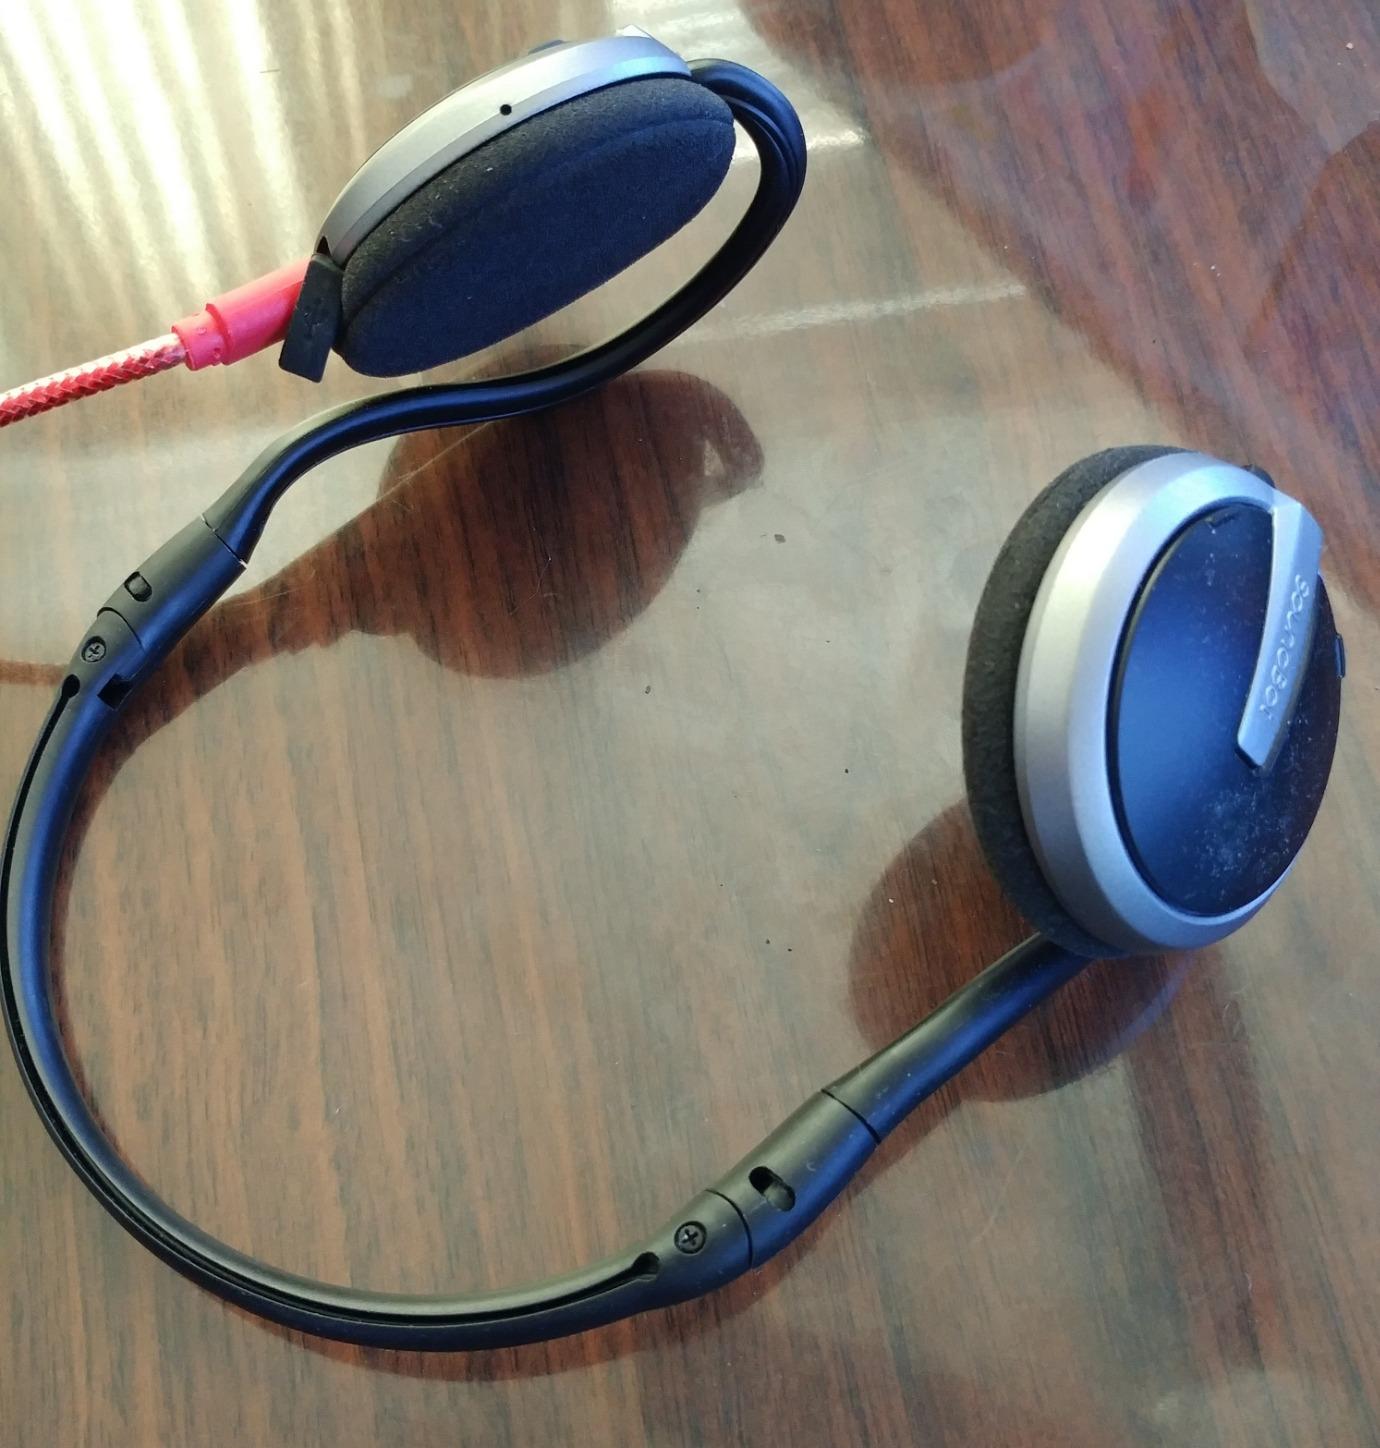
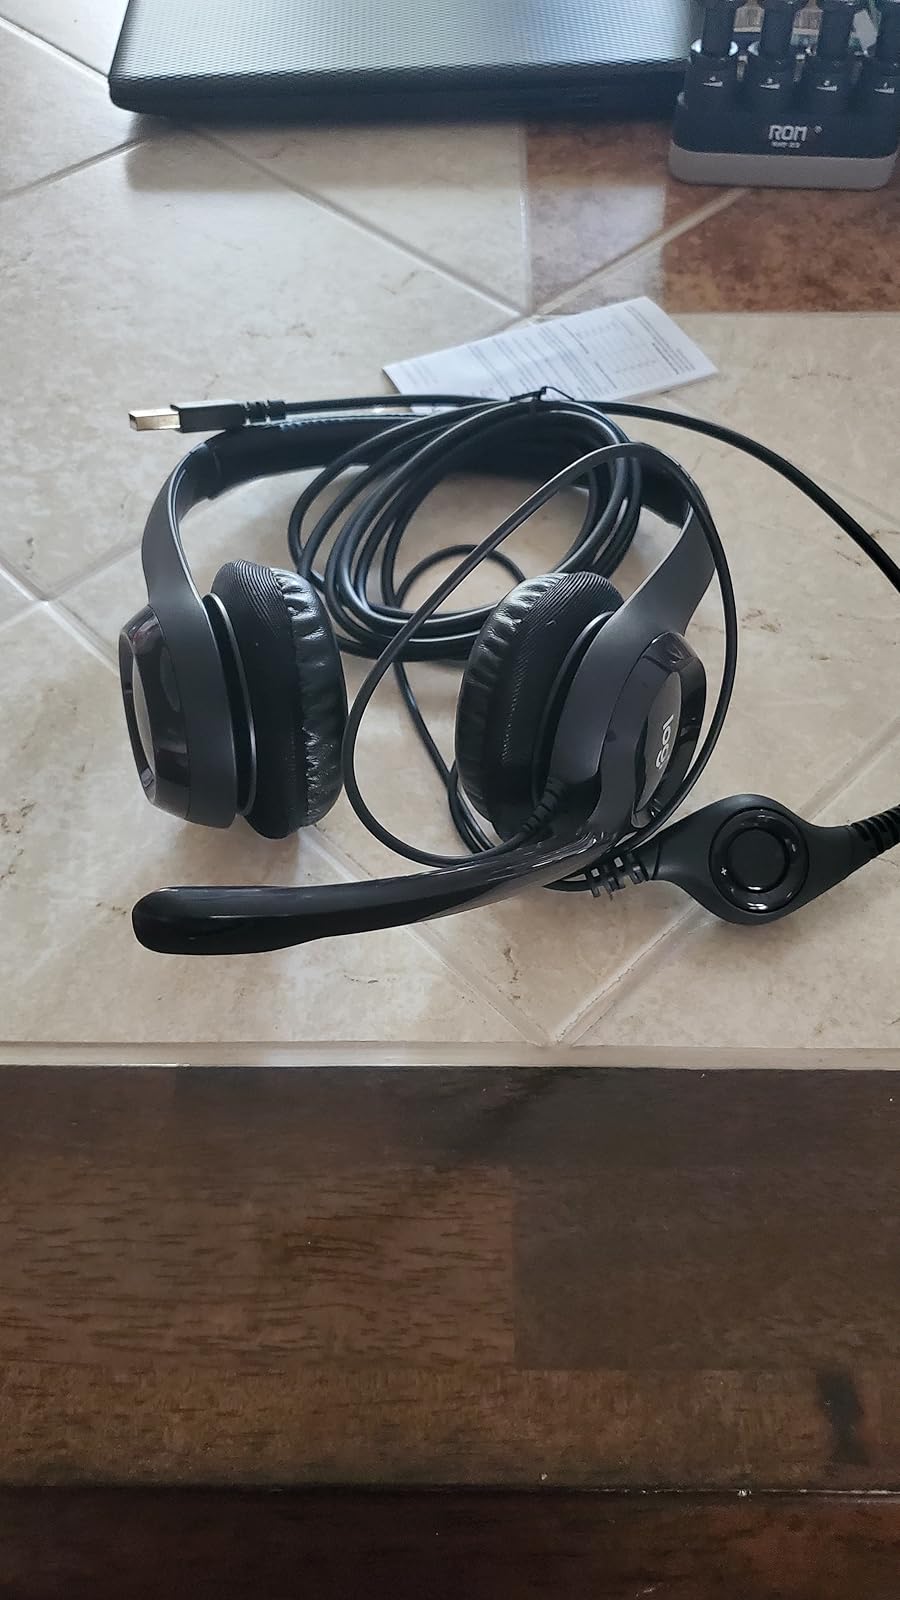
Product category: headphones
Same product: no